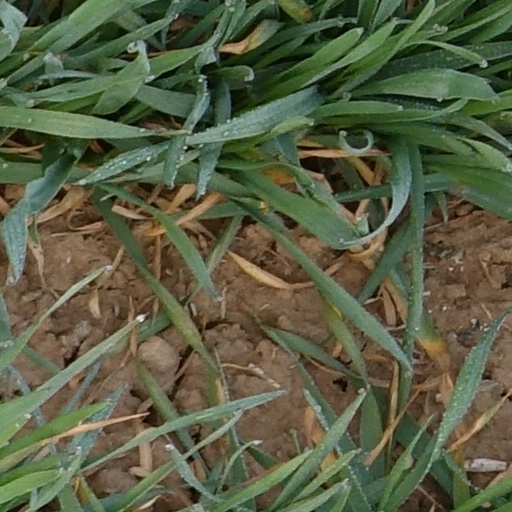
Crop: wheat